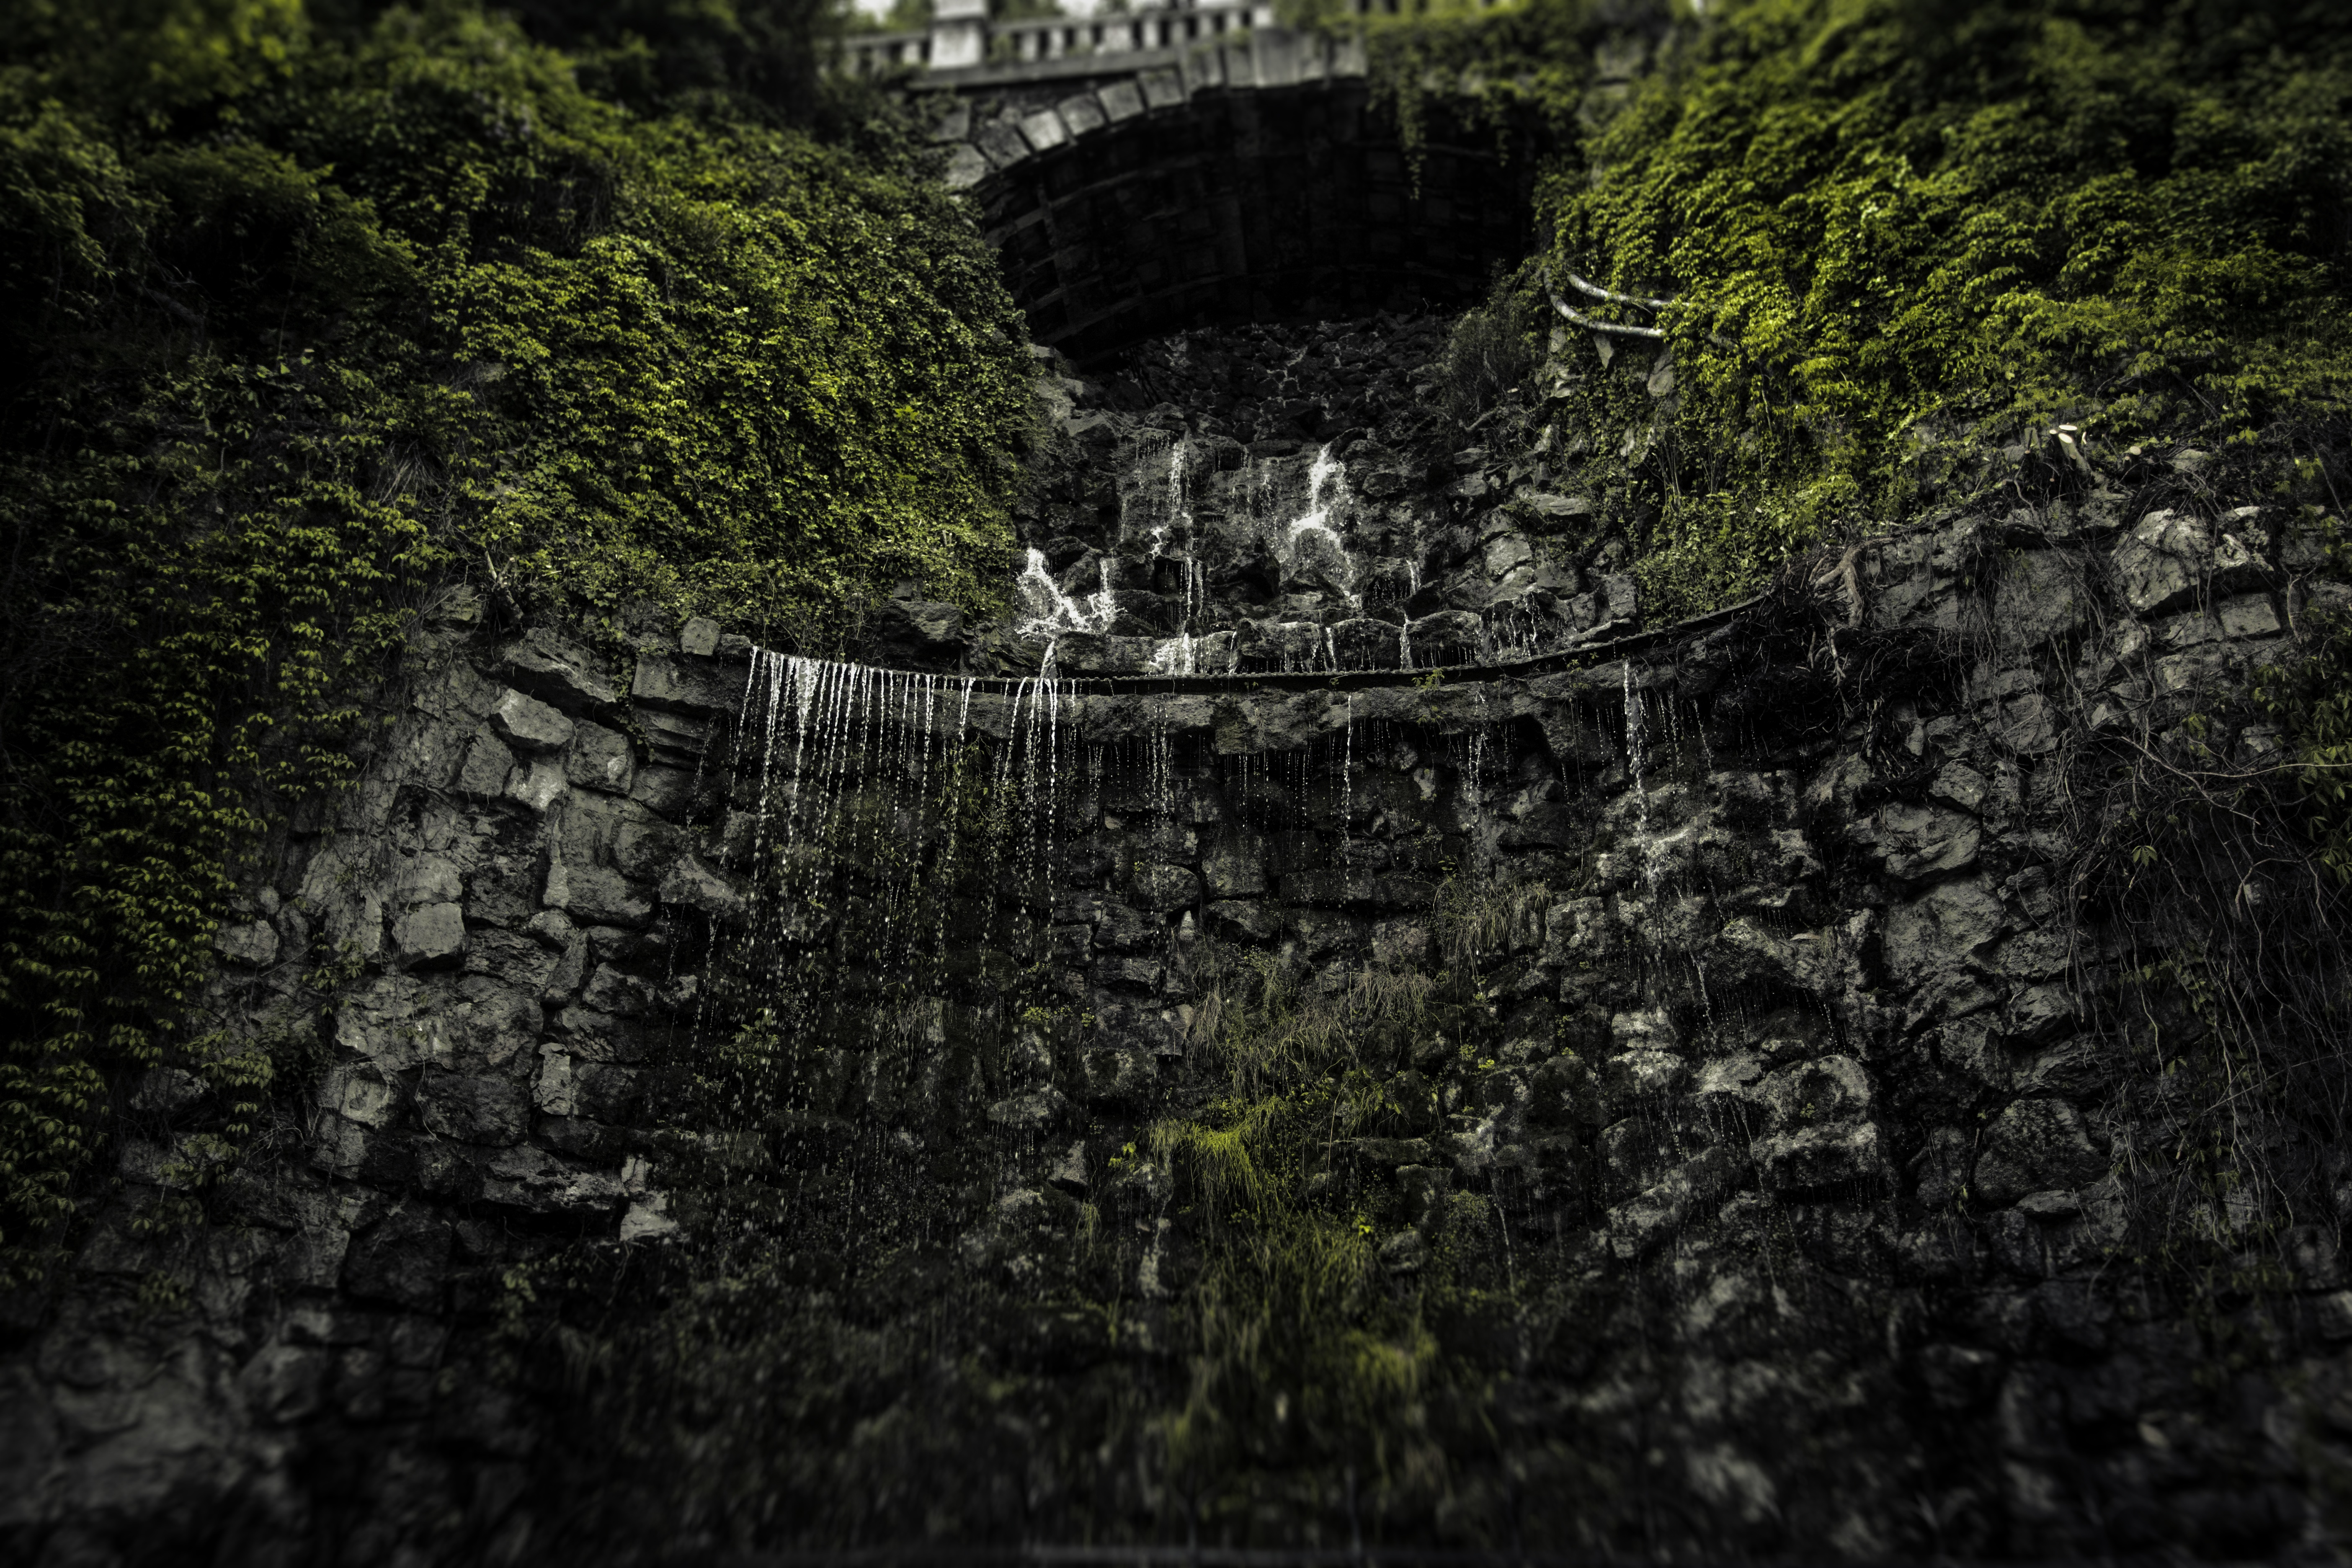
landscape, tree, water, nature, forest, grass, rock, architecture, plant, sky, building, wall, river, stone, moss, travel, dark, arch, jungle, darkness, plants, outdoors, vegetation, rainforest, waterfalls, low angle shot